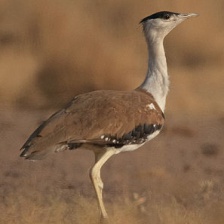
Species: INDIAN BUSTARD
Scientific name: ARDEOTIS NIGRICEPS